Hasidic philosophy

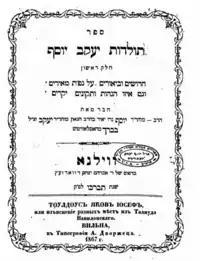
Title page of "Toldot Yaakov Yosef", 1867 edition. This work was the first published Hasidic text.

While the Baal Shem Tov did not leave teachings in writing, many teachings, sayings and parables are recorded by his students, most notably in the "Toldot Yaakov Yosef" by Jacob Josef of Polonne, a disciple of the Baal Shem Tov. The teachings of the Baal Shem Tov's successor, Dov Ber the Maggid of Mezritch, were compiled in the work "Maggid D'varav L'yaakov" (compiled by Shlomo Lusk). Many of the Hasidic leaders of the third generation of Hasidism (students of Dov Ber) authored their own works, which are the basis for new Hasidic schools of thought. Among them are Elimelech of Lizhensk, who further developed the Hasidic doctrine of the Tzaddik (mystical leader) that gave rise to many Polish Hasidic dynasties, also notable are the teachings of his brother Zushya of Anipoli and Levi Yitzchok of Berditchev, known in Hasidic legend as the defender of the people before the Heavenly Court. Shneur Zalman of Liadi initiated the Chabad school of intellectual Hasidism. Others include Nachman of Breslav known for his use of imaginative parables, and Menachem Mendel of Kotzk.